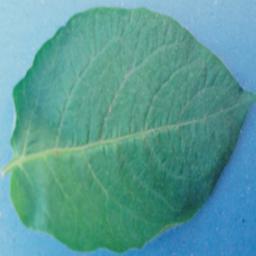
Etiqueta: Sana